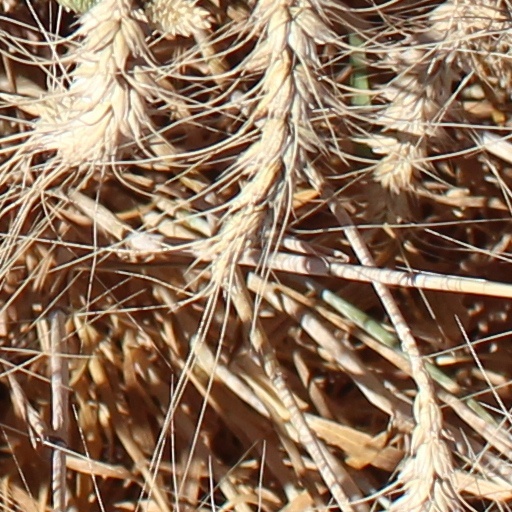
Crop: wheat